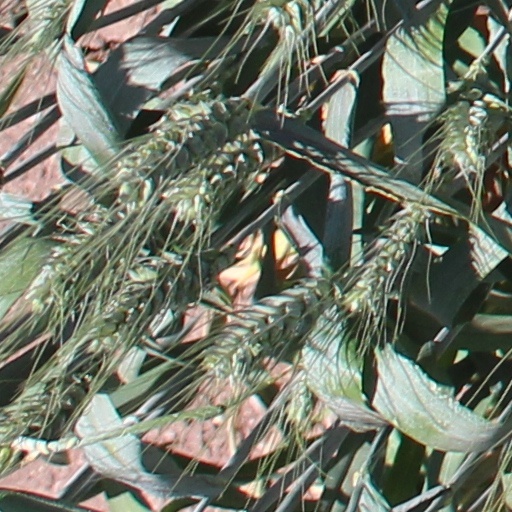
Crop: wheat